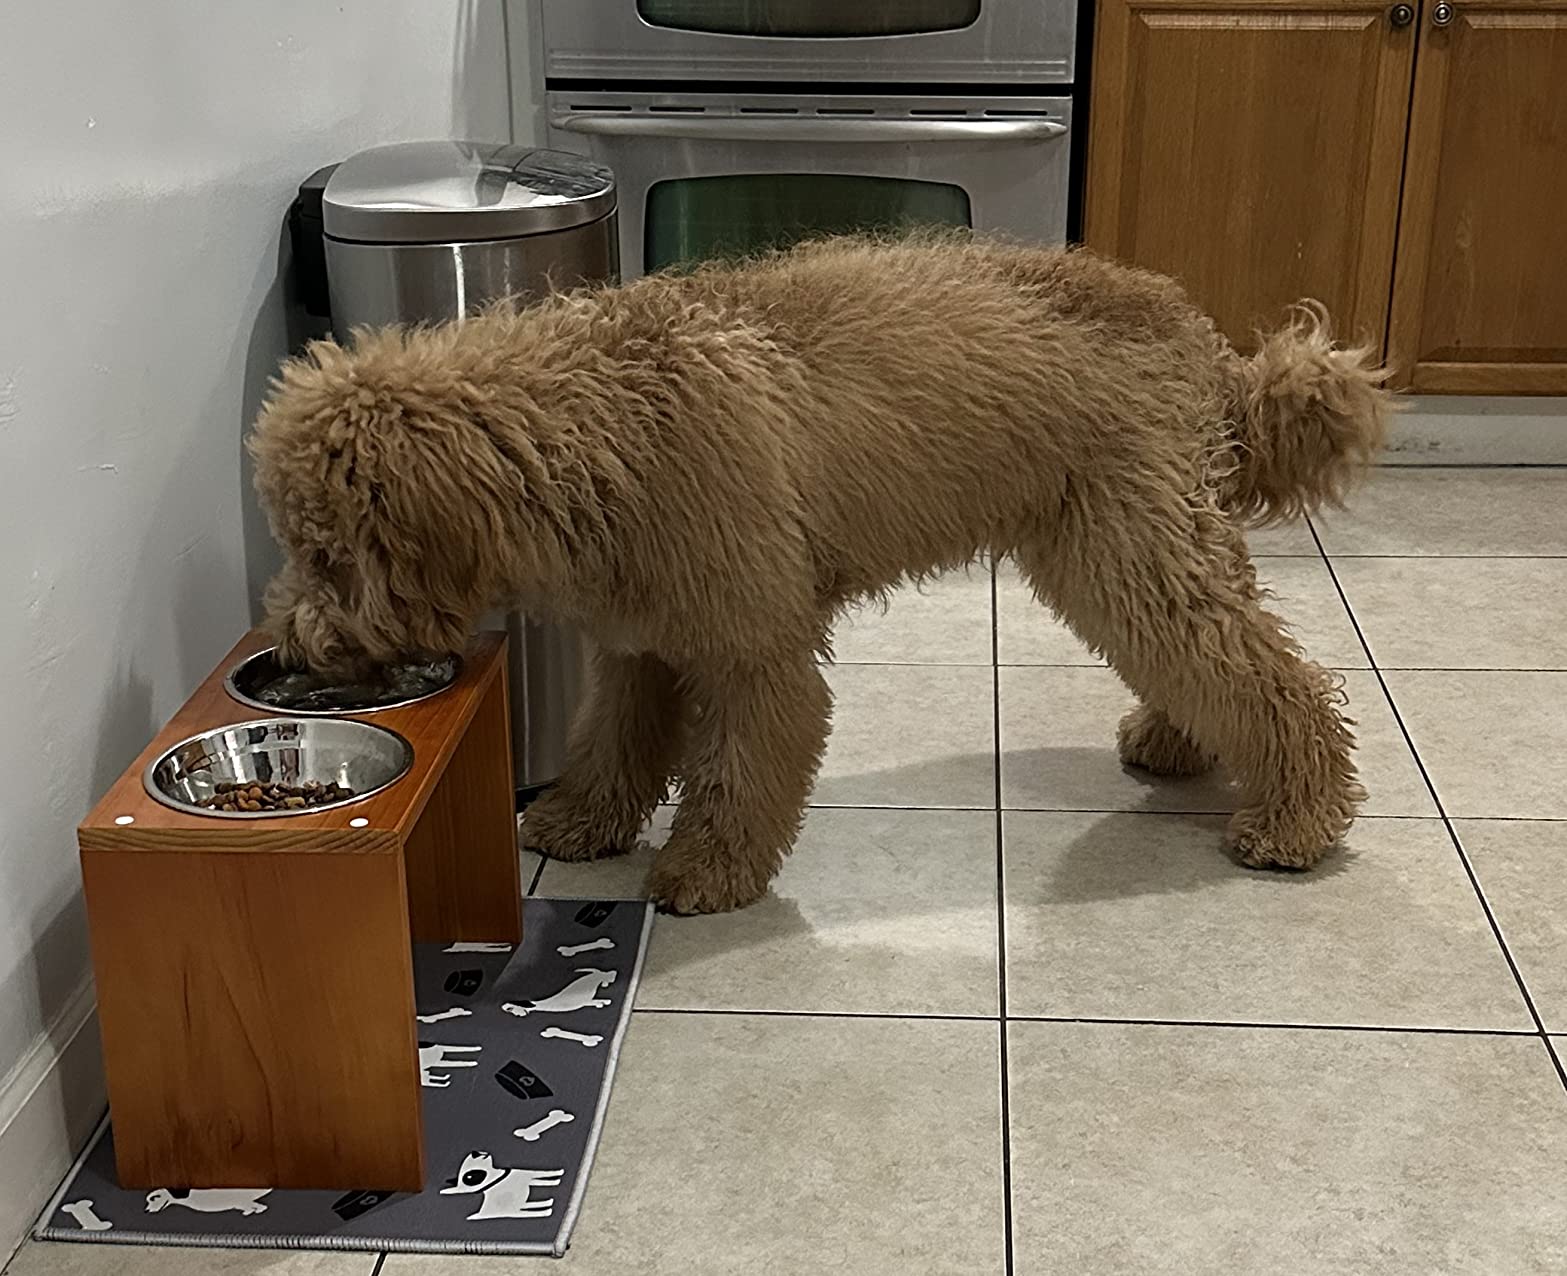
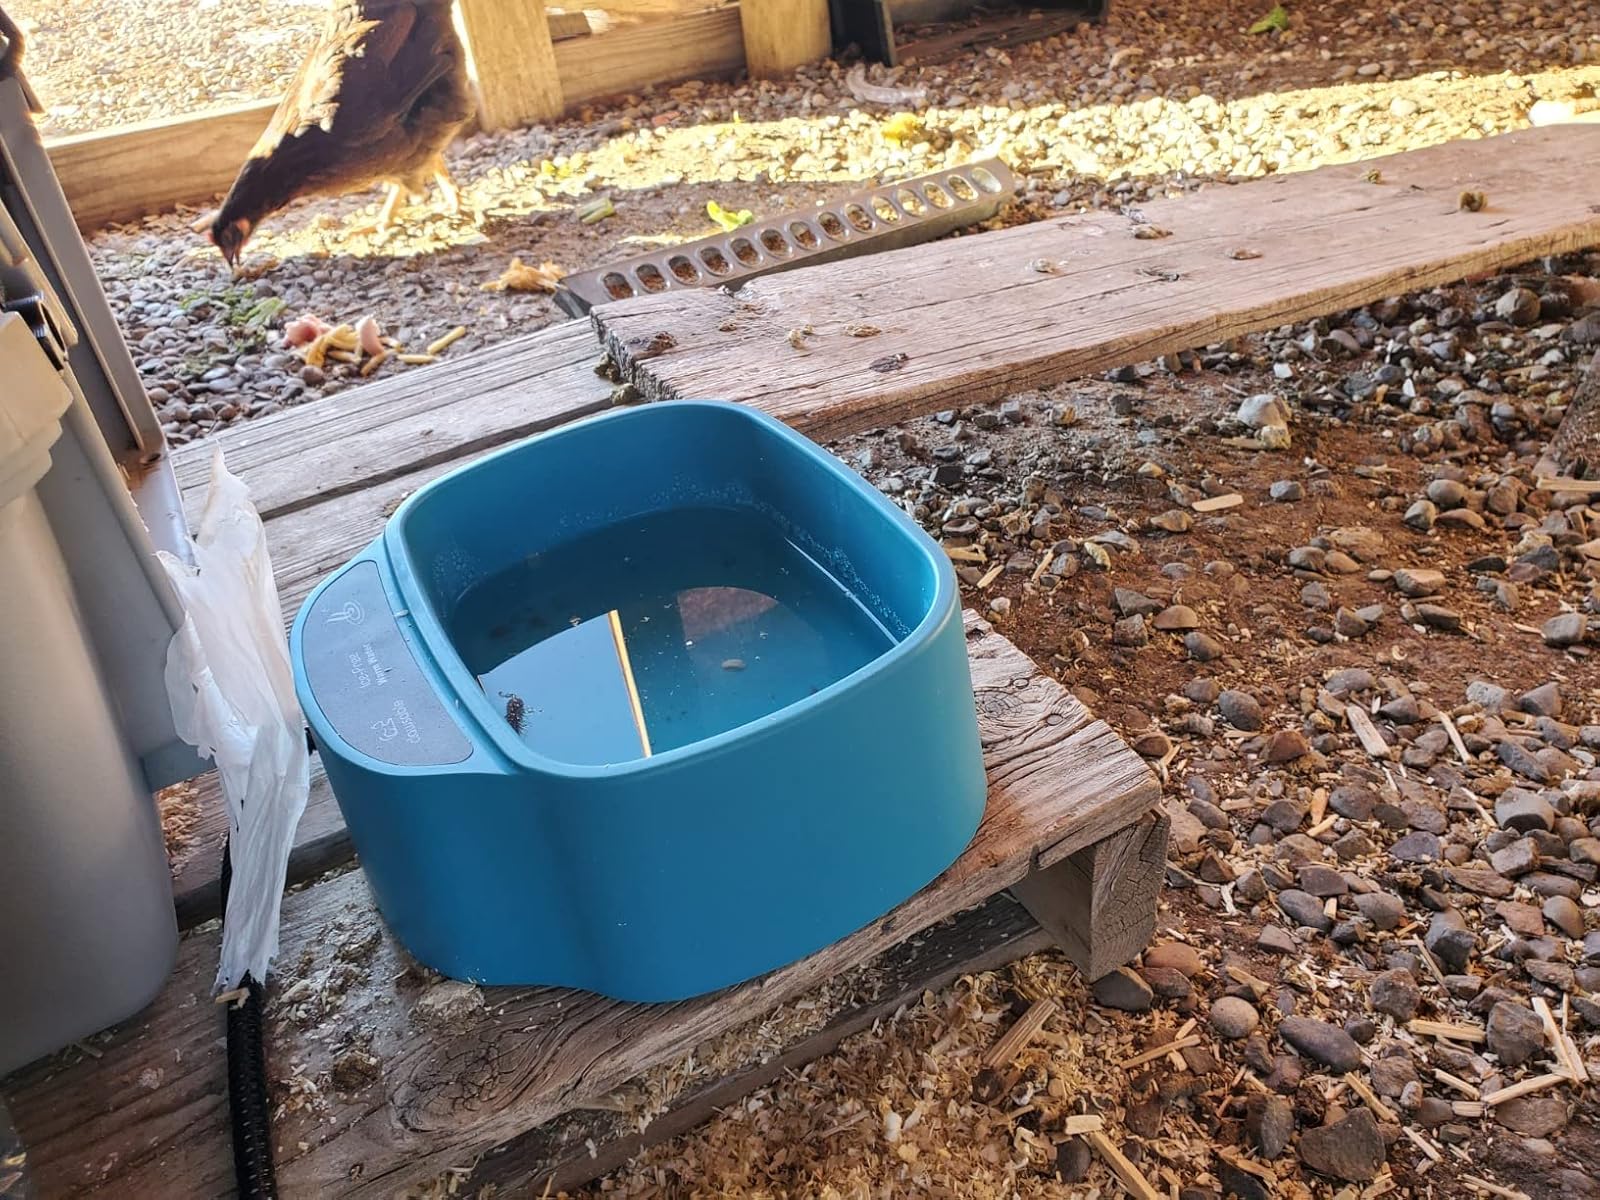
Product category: items_bowl
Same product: no